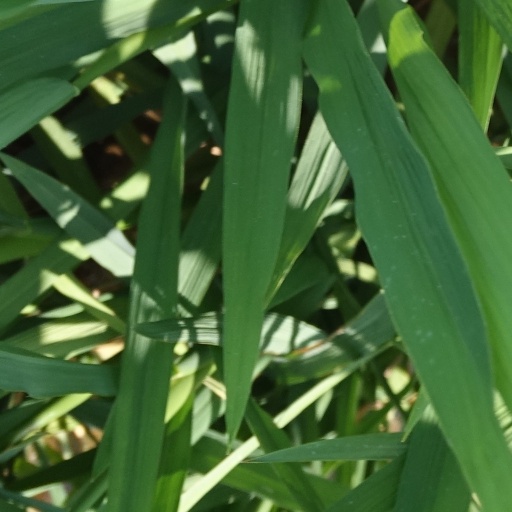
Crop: rice